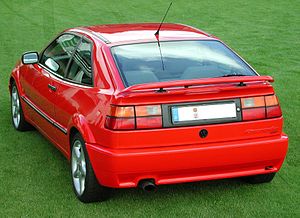
Volkswagen Corrado
Bagfra
Volkswagen Corrado var en sportscoupé fra Volkswagen, fremstillet mellem efteråret 1988 og midten af 1995. Det tyske Kraftfahrt-Bundesamt placerede bilen i den store mellemklasse.